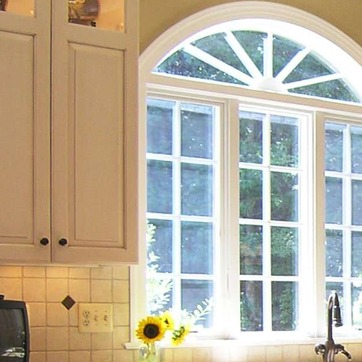
Material: glass